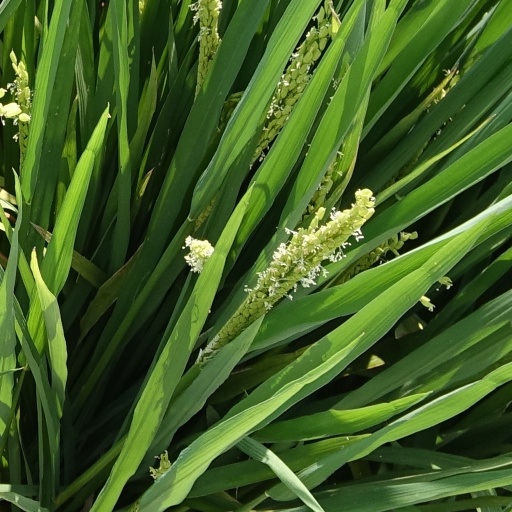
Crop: rice